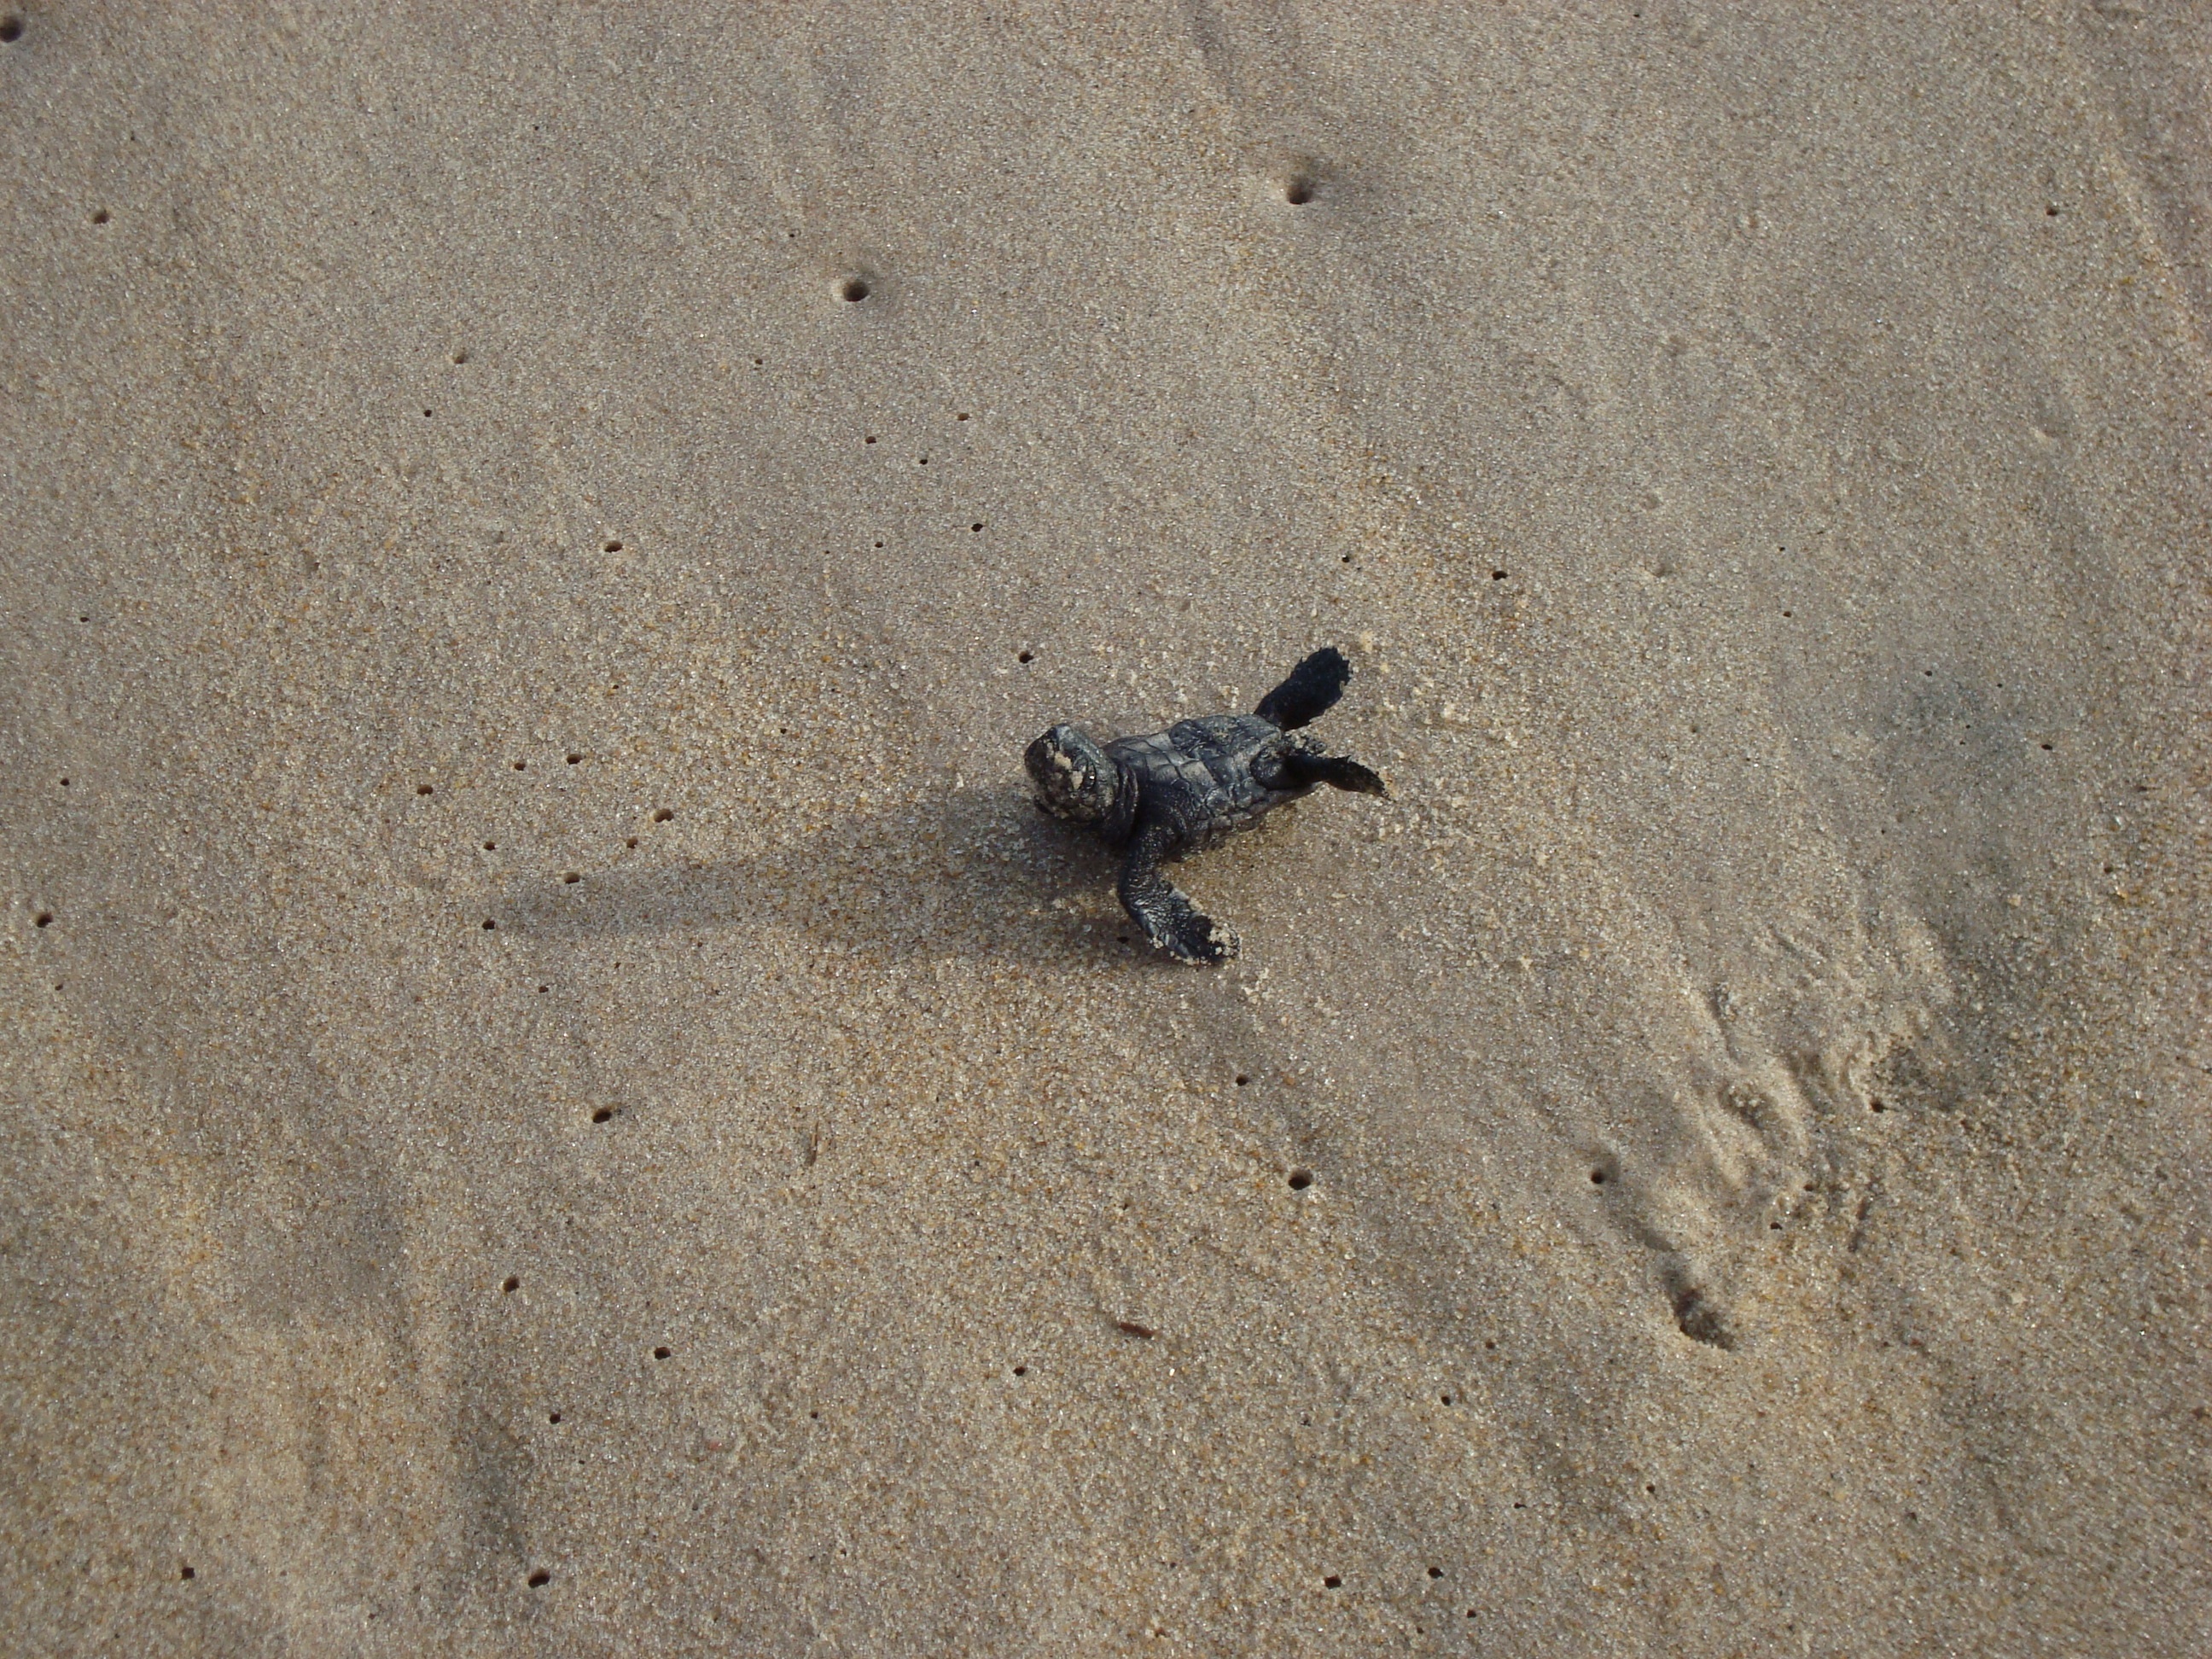
sand, wildlife, soil, turtle, sea turtle, reptile, baby, fauna